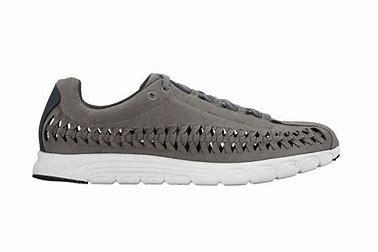
Brand: Nike
Model: Mayfly Woven